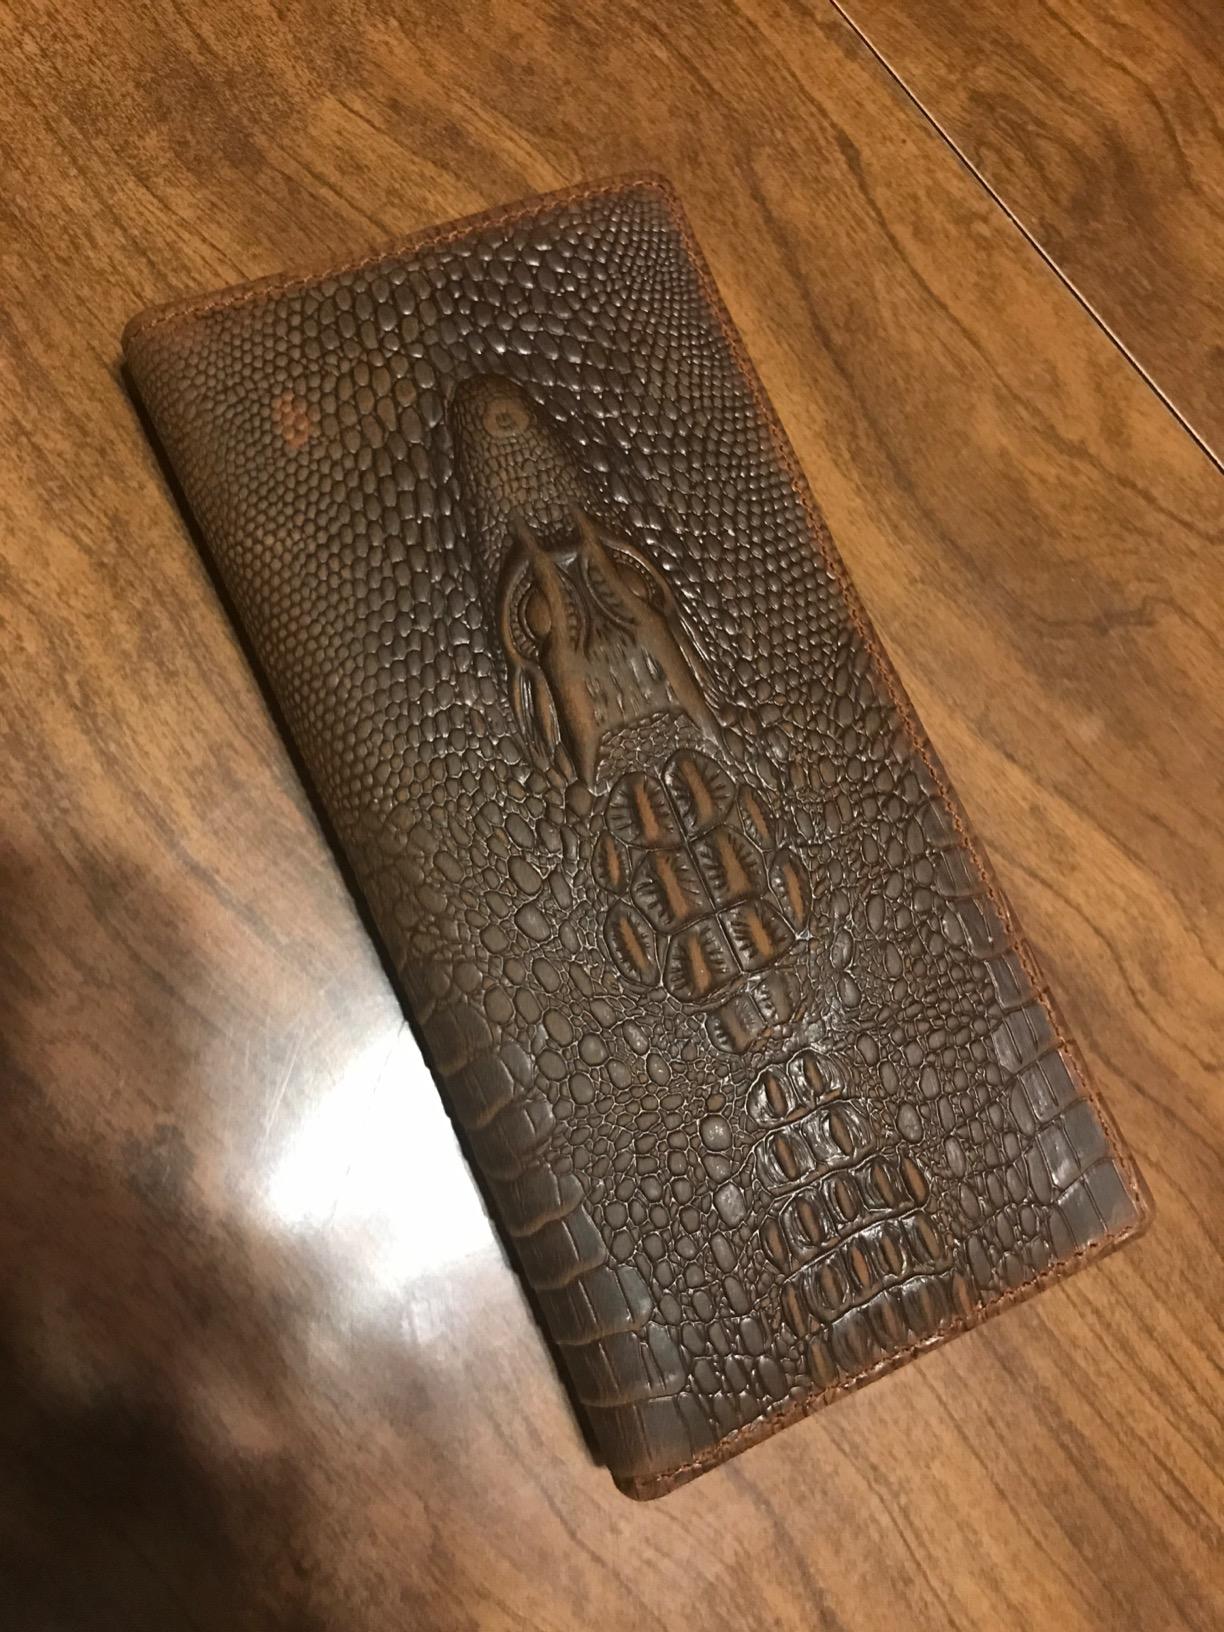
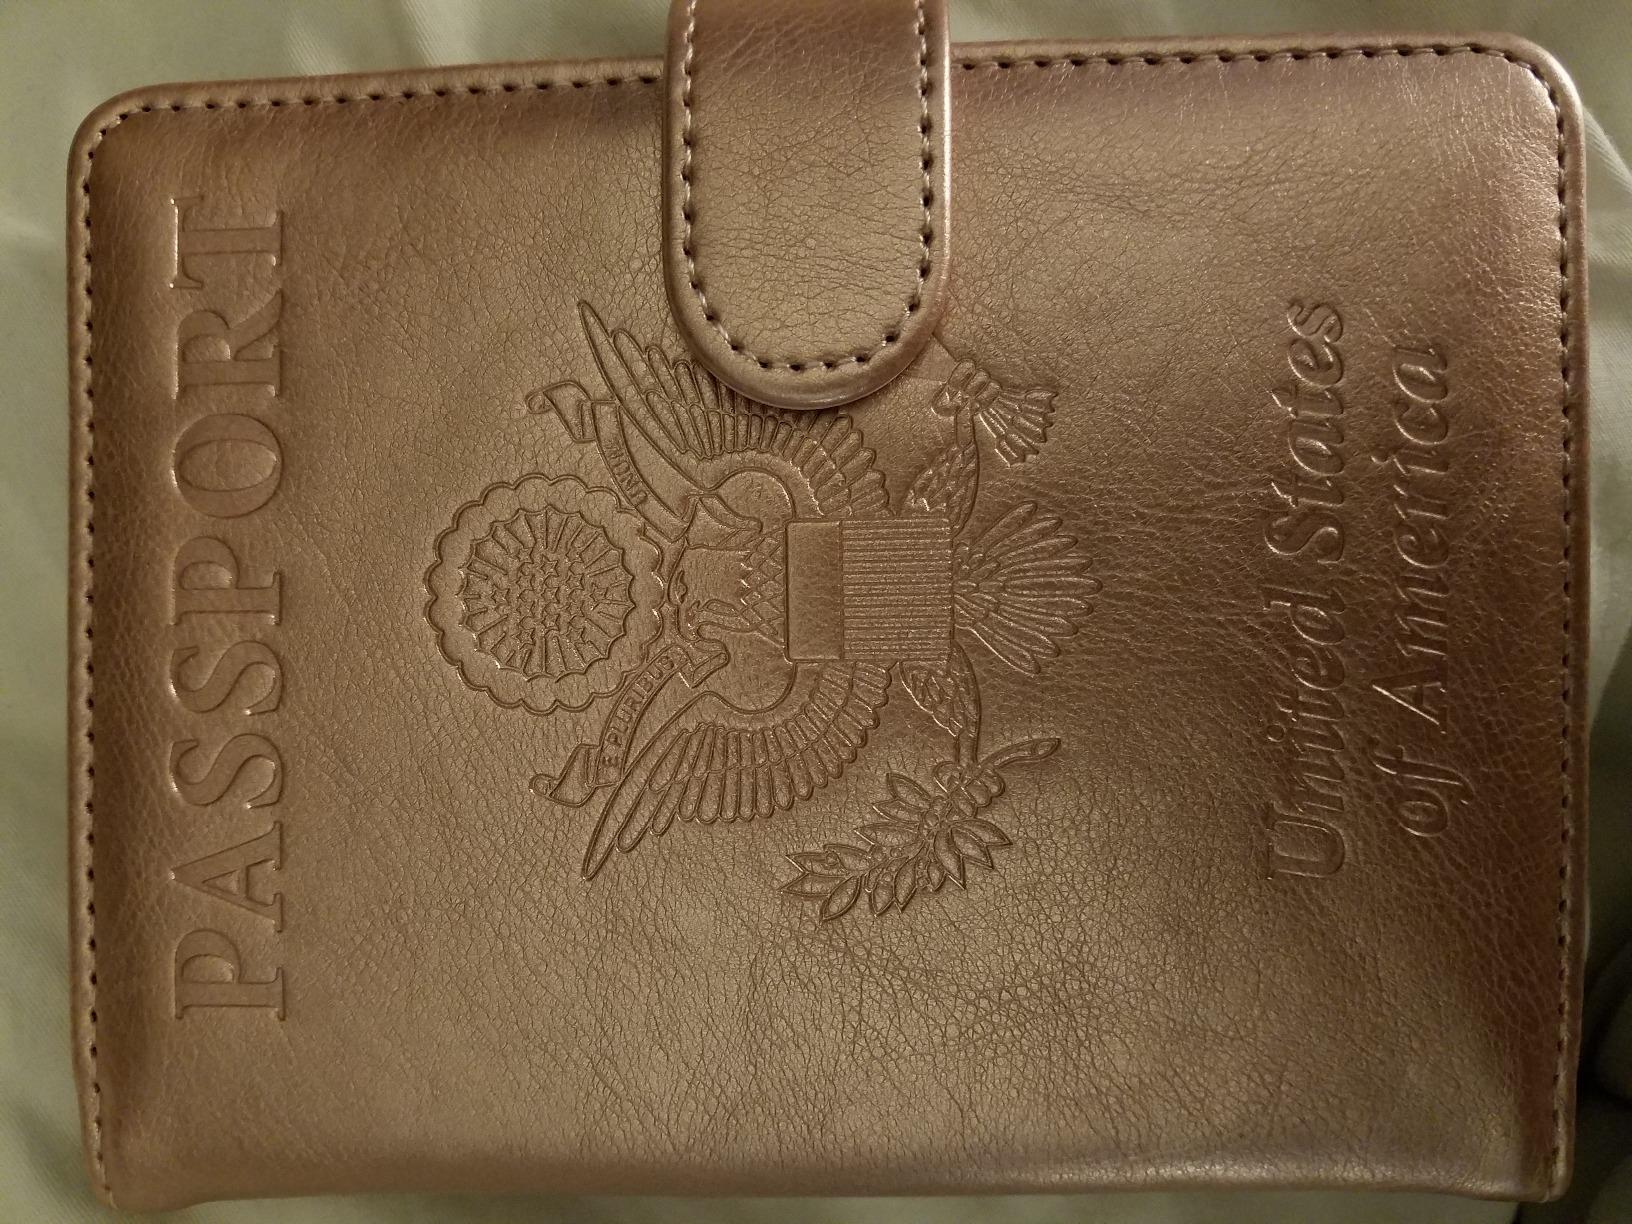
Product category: accessories_wallet
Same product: no